UA9 experiment

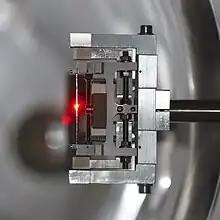
UA9 bent crystal tested with a laser

The Underground Area 9 (UA9) experiment is a high-energy physics experiment using particle beams from the Super Proton Synchrotron (SPS), at CERN. The purpose of the experiment is to investigate how using tiny bent crystals could allow the collimation of beams in modern hadron colliders to improve. UA9 was approved in 2008, and is in-progress as of 2013.